Temuan people

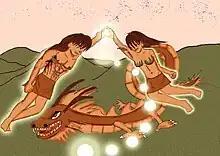
An illustration of Mamak and Inak Bungsuk the founding father and mother of the Temuan people.

Thousands of years ago, many Temuan people died because they had committed ""Celau"" (the sins that angered god and their ancestors; as it is also called "Talan" in Semaq Beri language). Their god has sent a ""Celau"" punishment in a form of a great flood which had drowned all the Temuan sinners that day. Only two of the Temuans, named "Mamak" and "Inak Bungsuk" survived that day by climbing on an Eaglewood tree at "Gunung Raja" (Royal Mountain) located at the border of Selangor and Pahang state. There was a Temuan village over there named Kampung Orang Asli Pertak. "Mamak" and "Inak Bungsuk" survived because they had an enchanting mantra or spell to ease down the ""Celau"" storm. "Gunung Gajak" (Gunung Rajah, Pahang, Malaysia) became the birth places and ancestral home of the Temuan tribe.